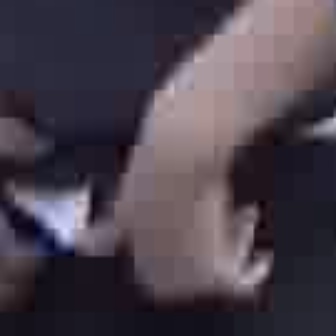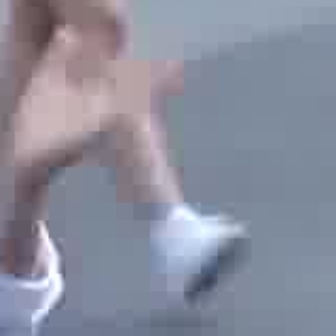
  Please identify the target specified by the bounding box [65,94,269,298] in the first image and locate it in the second image. Return the coordinates in [x_min,y_min,x_max,y_max] format.
Answer: [4,5,185,187]